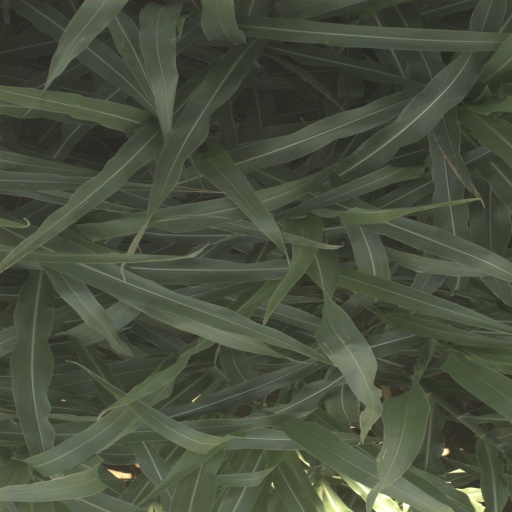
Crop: sorghum